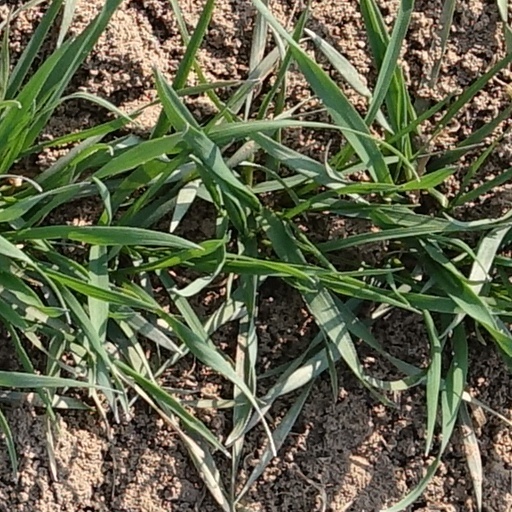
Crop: wheat